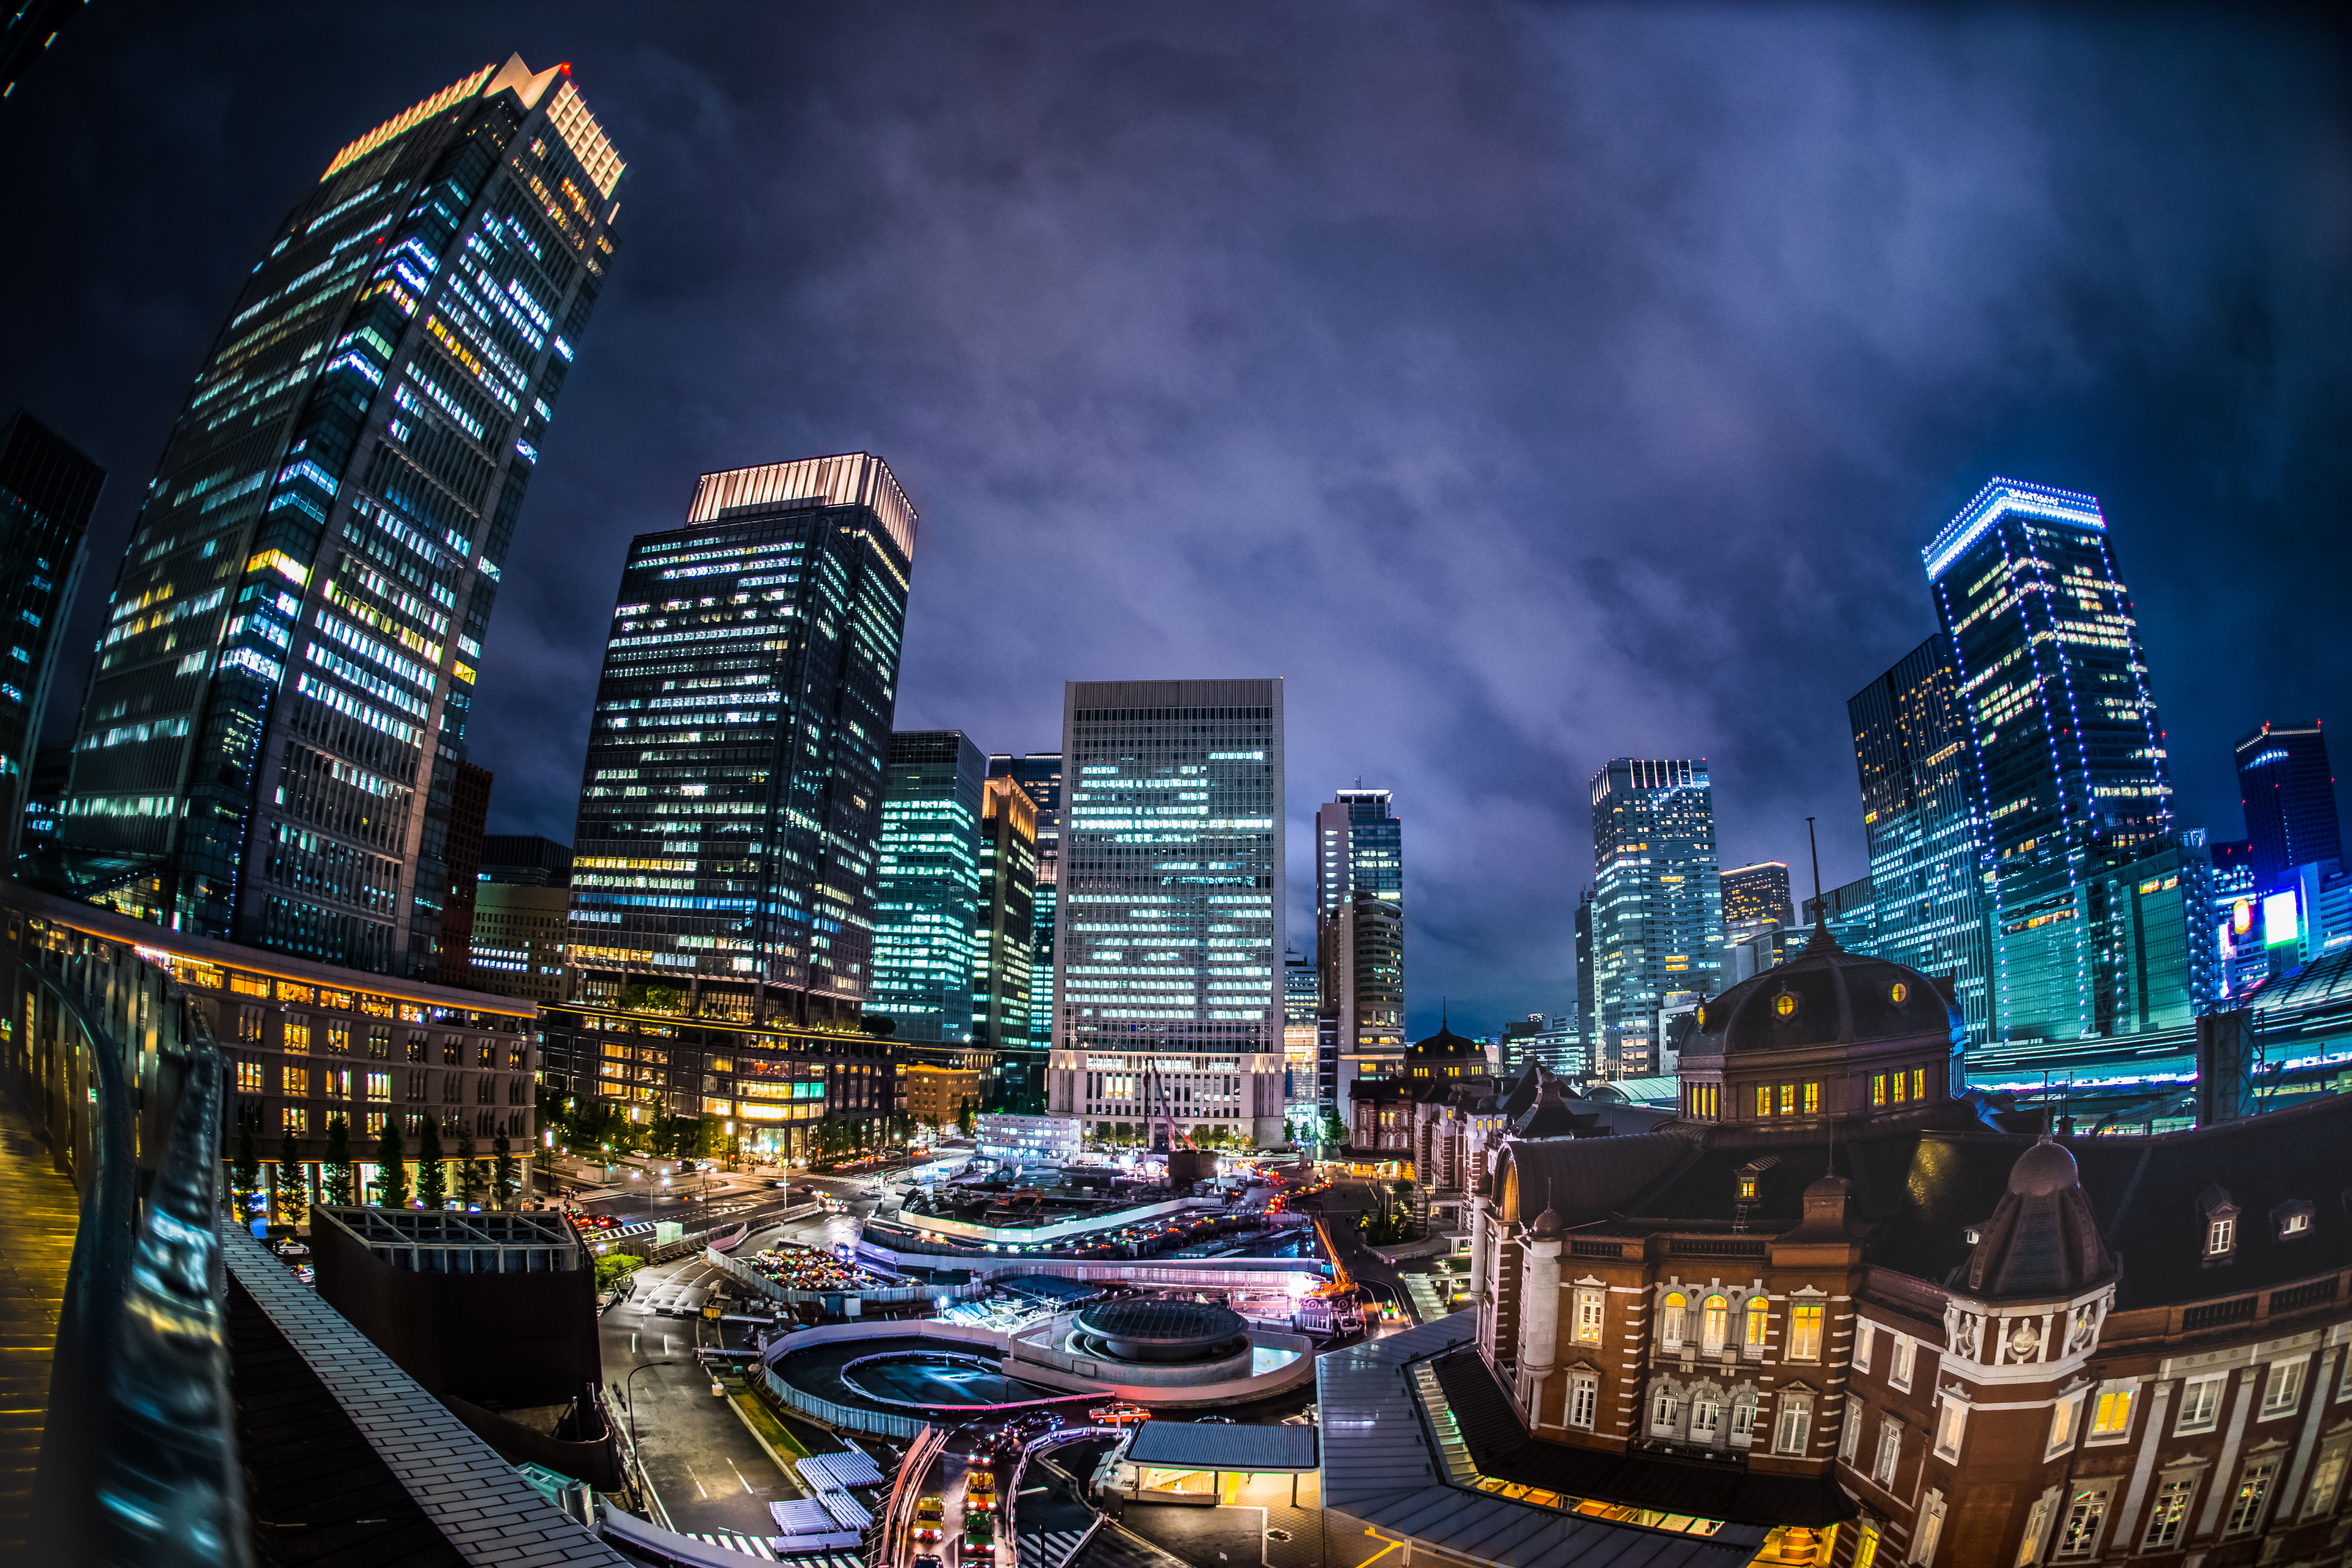
skyline, night, rooftop, city, skyscraper, cityscape, downtown, dusk, evening, landmark, japan, nightphotography, tokyo, buildings, fisheye, ilce7m2, handheldshot, tokyostation, kittebuilding, metropolis, urban area, human settlement, metropolitan area